Curtius baronets

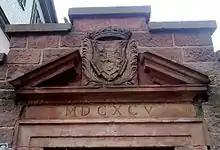
The coat of arms of the Curtius Baronets from the old cemetery of Umstadt, now located beside the at the centre of the city

On his death in 1678, Sir William was succeeded as Baronet by his son, Sir Charles William Curtius (Carl von Curti), who lived until 1733. Sir Carl was also appointed as Oberamtmann of Umstadt, from 1681 to 1691.